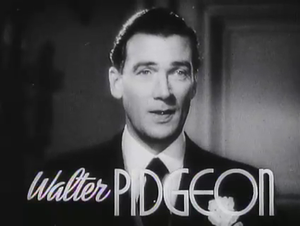
Man-Proof est un film américain réalisé par Richard Thorpe, sorti en 1938.